Magvető

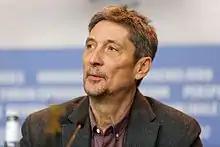
Géza Morcsányi, 2017.

From March 2015 to June 2016, Magvető was led by Krisztián Nyáry, who then continued his work as the creative director of Líra Könyv Zrt. He was succeeded on 1 July 2016 by , formerly Editor-in-Chief, as director of the publisher. The longest-serving employee of the publisher was Györgyi Bezúr, a technical manager who worked continuously at Magvető from 1961 to the end of 2016.